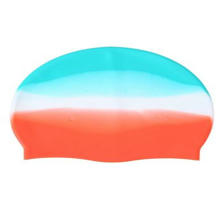
Label: Flat Lay